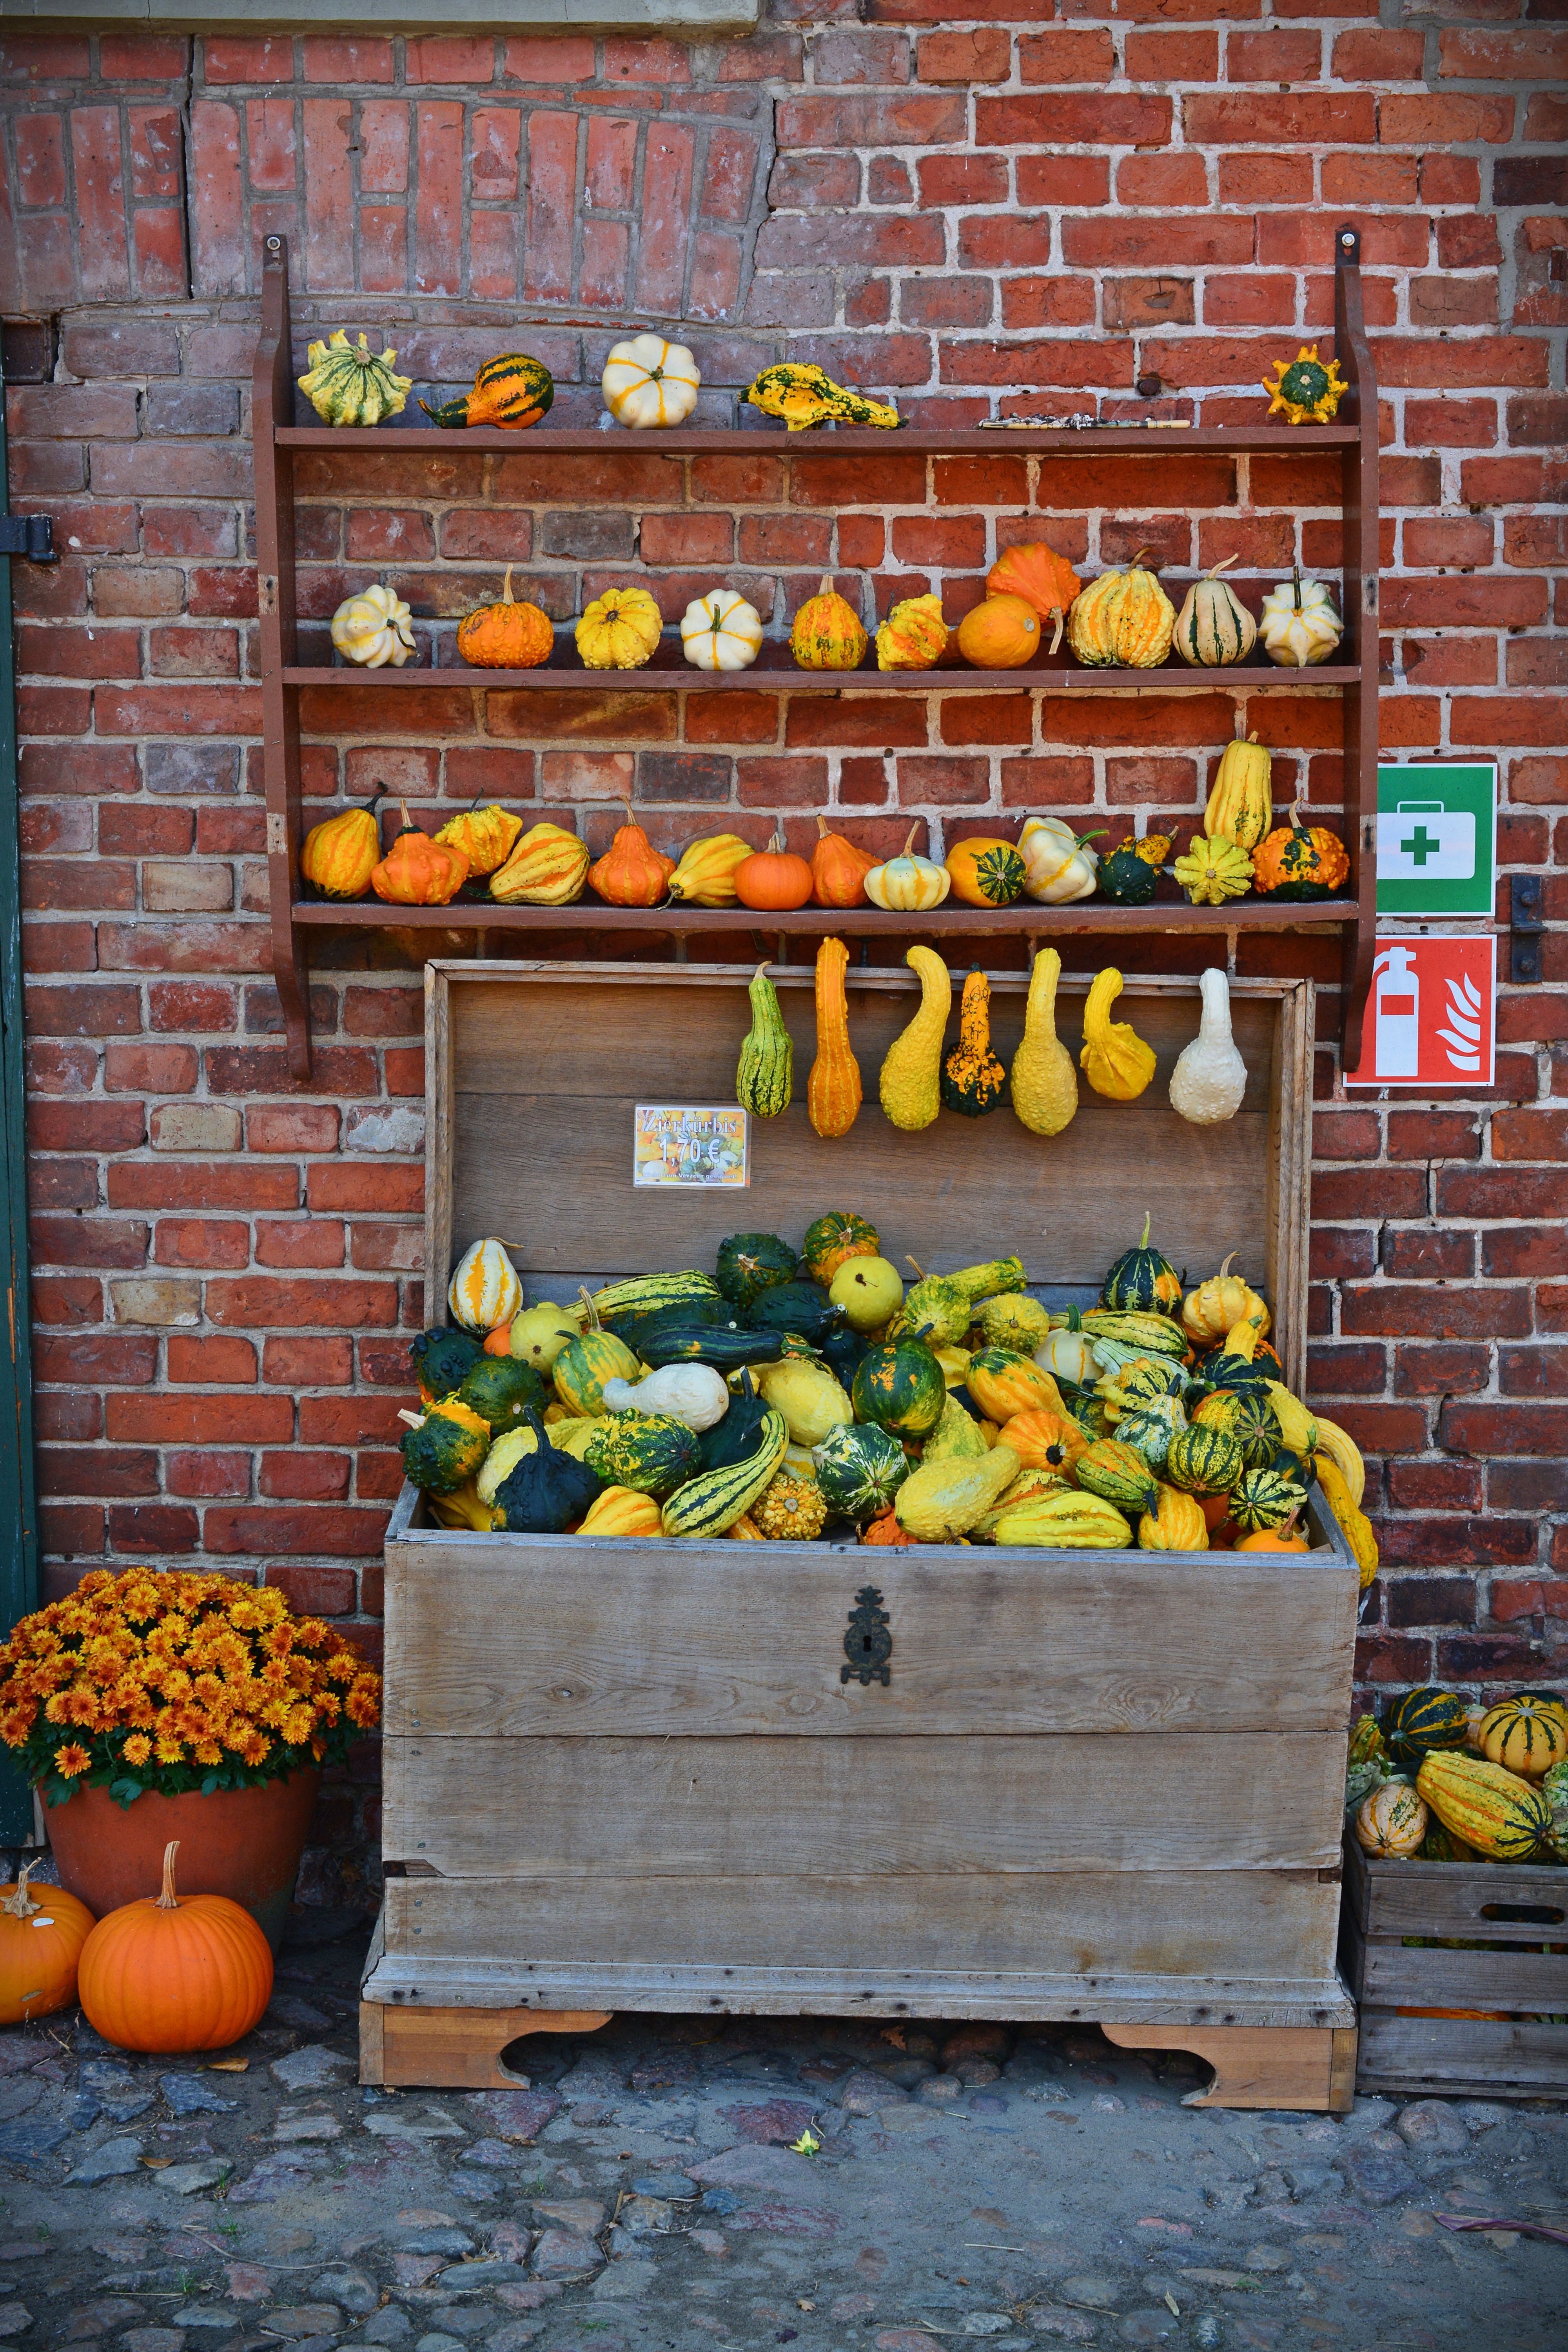
farm, wall, decoration, food, produce, color, autumn, pumpkin, room, yellow, squash, gourd, thanksgiving, september, sale, grocery store, benefit from, pumpkin soup, harvest time, pumpkin yard cordes